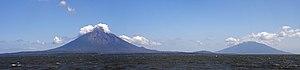
Vue panoramique sur l'île d'Ometepe.
Ometepe est une île située dans le lac Nicaragua, au Nicaragua. Elle est constituée de deux stratovolcans, le Concepción, actif, et le Maderas, sans activité historique. Son nom vient du nahuatl : ōme et tepētl. Sur le plan administratif, l'île appartient au département de Rivas.